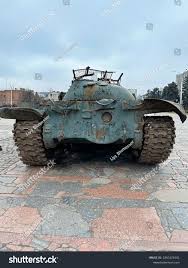
Label: T-62